Russia–United States relations

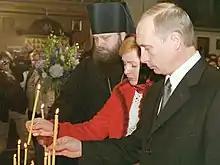
Vladimir Putin and wife Lyudmila at service for victims of the September 11 attacks, November 16, 2001.

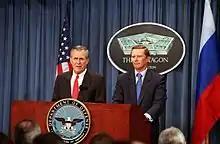
Donald Rumsfeld with Russian Minister of Defense Sergei Ivanov on March 13, 2002

In late 2021 and early 2022, Russian troops build up along the Russo-Ukrainian border, resulted in renewed tensions between Russia and NATO. Senior officials of the Biden administration reported that Russia had only withdrawn a few thousand troops since the previous military buildup in early 2021. "The New York Times" estimated over 80,000 Russian troops still remain at the Russo-Ukrainian border by September 2021. The Kremlin repeatedly denied that it had any plans to invade Ukraine.